Blassreiter

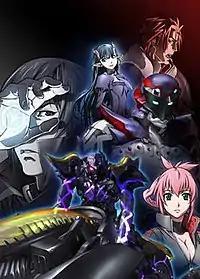
Some of the characters in Blassreiter. Front: Joseph Jobson in Demoniac form, Amanda Werner. Middle: Joseph Jobson in human form, Elea, Hermann Saltza and Gerd Frentzen in Demoniac form.

Joseph is a lone, mysterious figure who serves as a Demoniac hunter. He is often seen either talking to Elea or whittling a statue of the Virgin Mary and is considered as a good candidate for the role of Blassreiter since his extraordinary sense of self-control allows him to retain his sanity, at the cost of remaining weaker than other more 'open-minded' opponents like Xargin or Beatrice. During the course of the story, he causes motorcycle star Gerd Frentzen to become paralyzed. As a result, he becomes one of XAT's primary targets (he then becomes known as 'Blue' due to his body color). It was after one of his run-ins with the police forces that he befriends Malik, Amanda's adopted brother, with whom he shares similar experiences of bullying and social isolation. He is later reunited with the revived Sasha (who now bore white hair and a cybernetic implant in her left eye) and agrees to receiving the Pale Horse physical enhancement program, which will theoretically allow him to develop greater strength at the cost of his own self-control. The experiment later proves successful, turning himself into a berserker-like Blassreiter with red outlines instead of blue ones. But in the berserker state, haunted by illusions, he can't tell the difference between friend or foe, even attacking Sasha and Amanda. Only Snow was able to bring him to his senses after sustaining heavy injuries. Joseph fights outside Zwölf's base with Beatrice after the confrontation with Snow. He nearly kills her before Xargin interrupts and defeats him, claiming that the power Joseph had was fake.